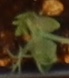
Label: Field Pea